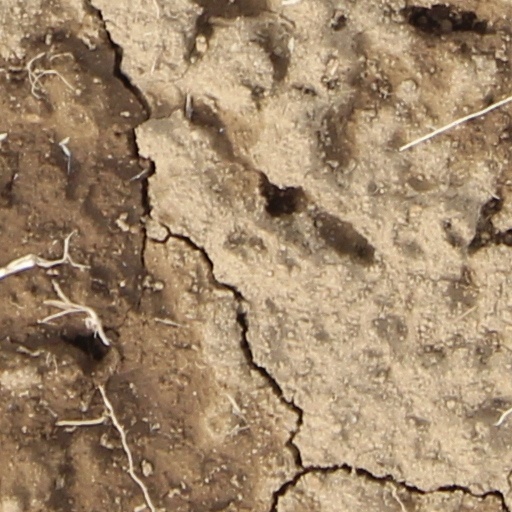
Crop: wheat